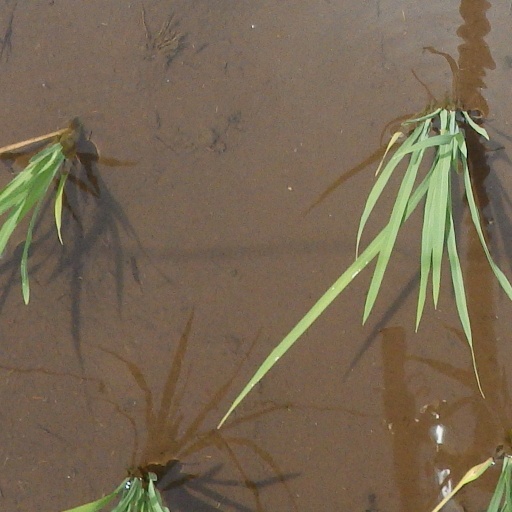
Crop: rice